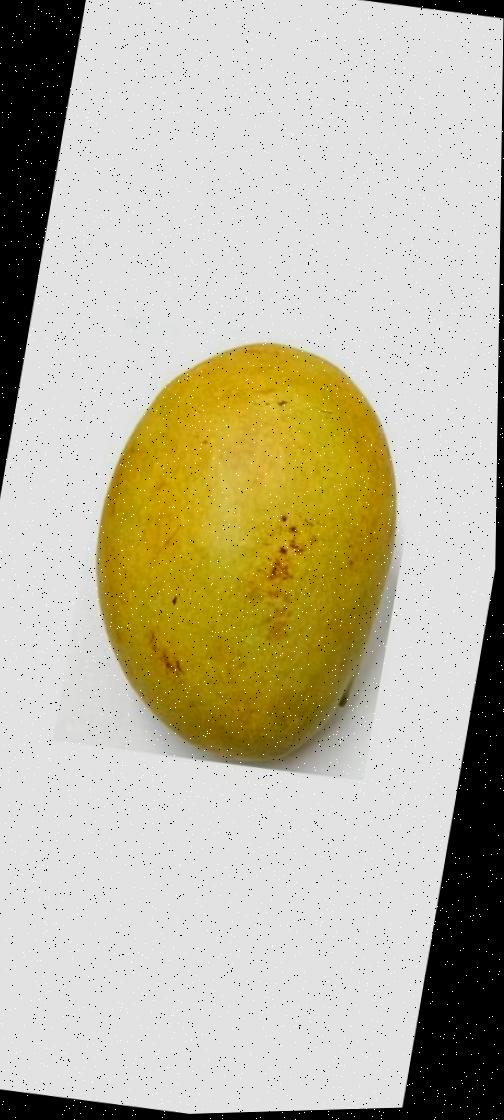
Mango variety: Bari-11